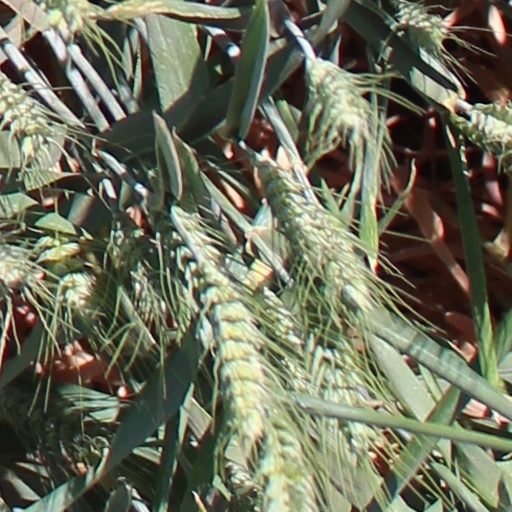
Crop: wheat